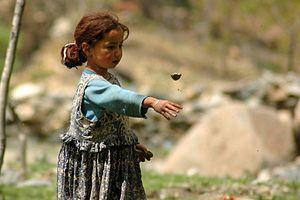
Ourmer, Haut-Atlas marocain. Fillette berbère éloignant son troupeau de vaches et de moutons en lançant des pierres. Thierry Milherou http://webrunr.com/